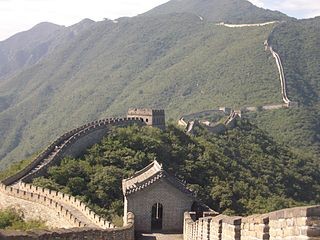
Landmark: Great Wall of China